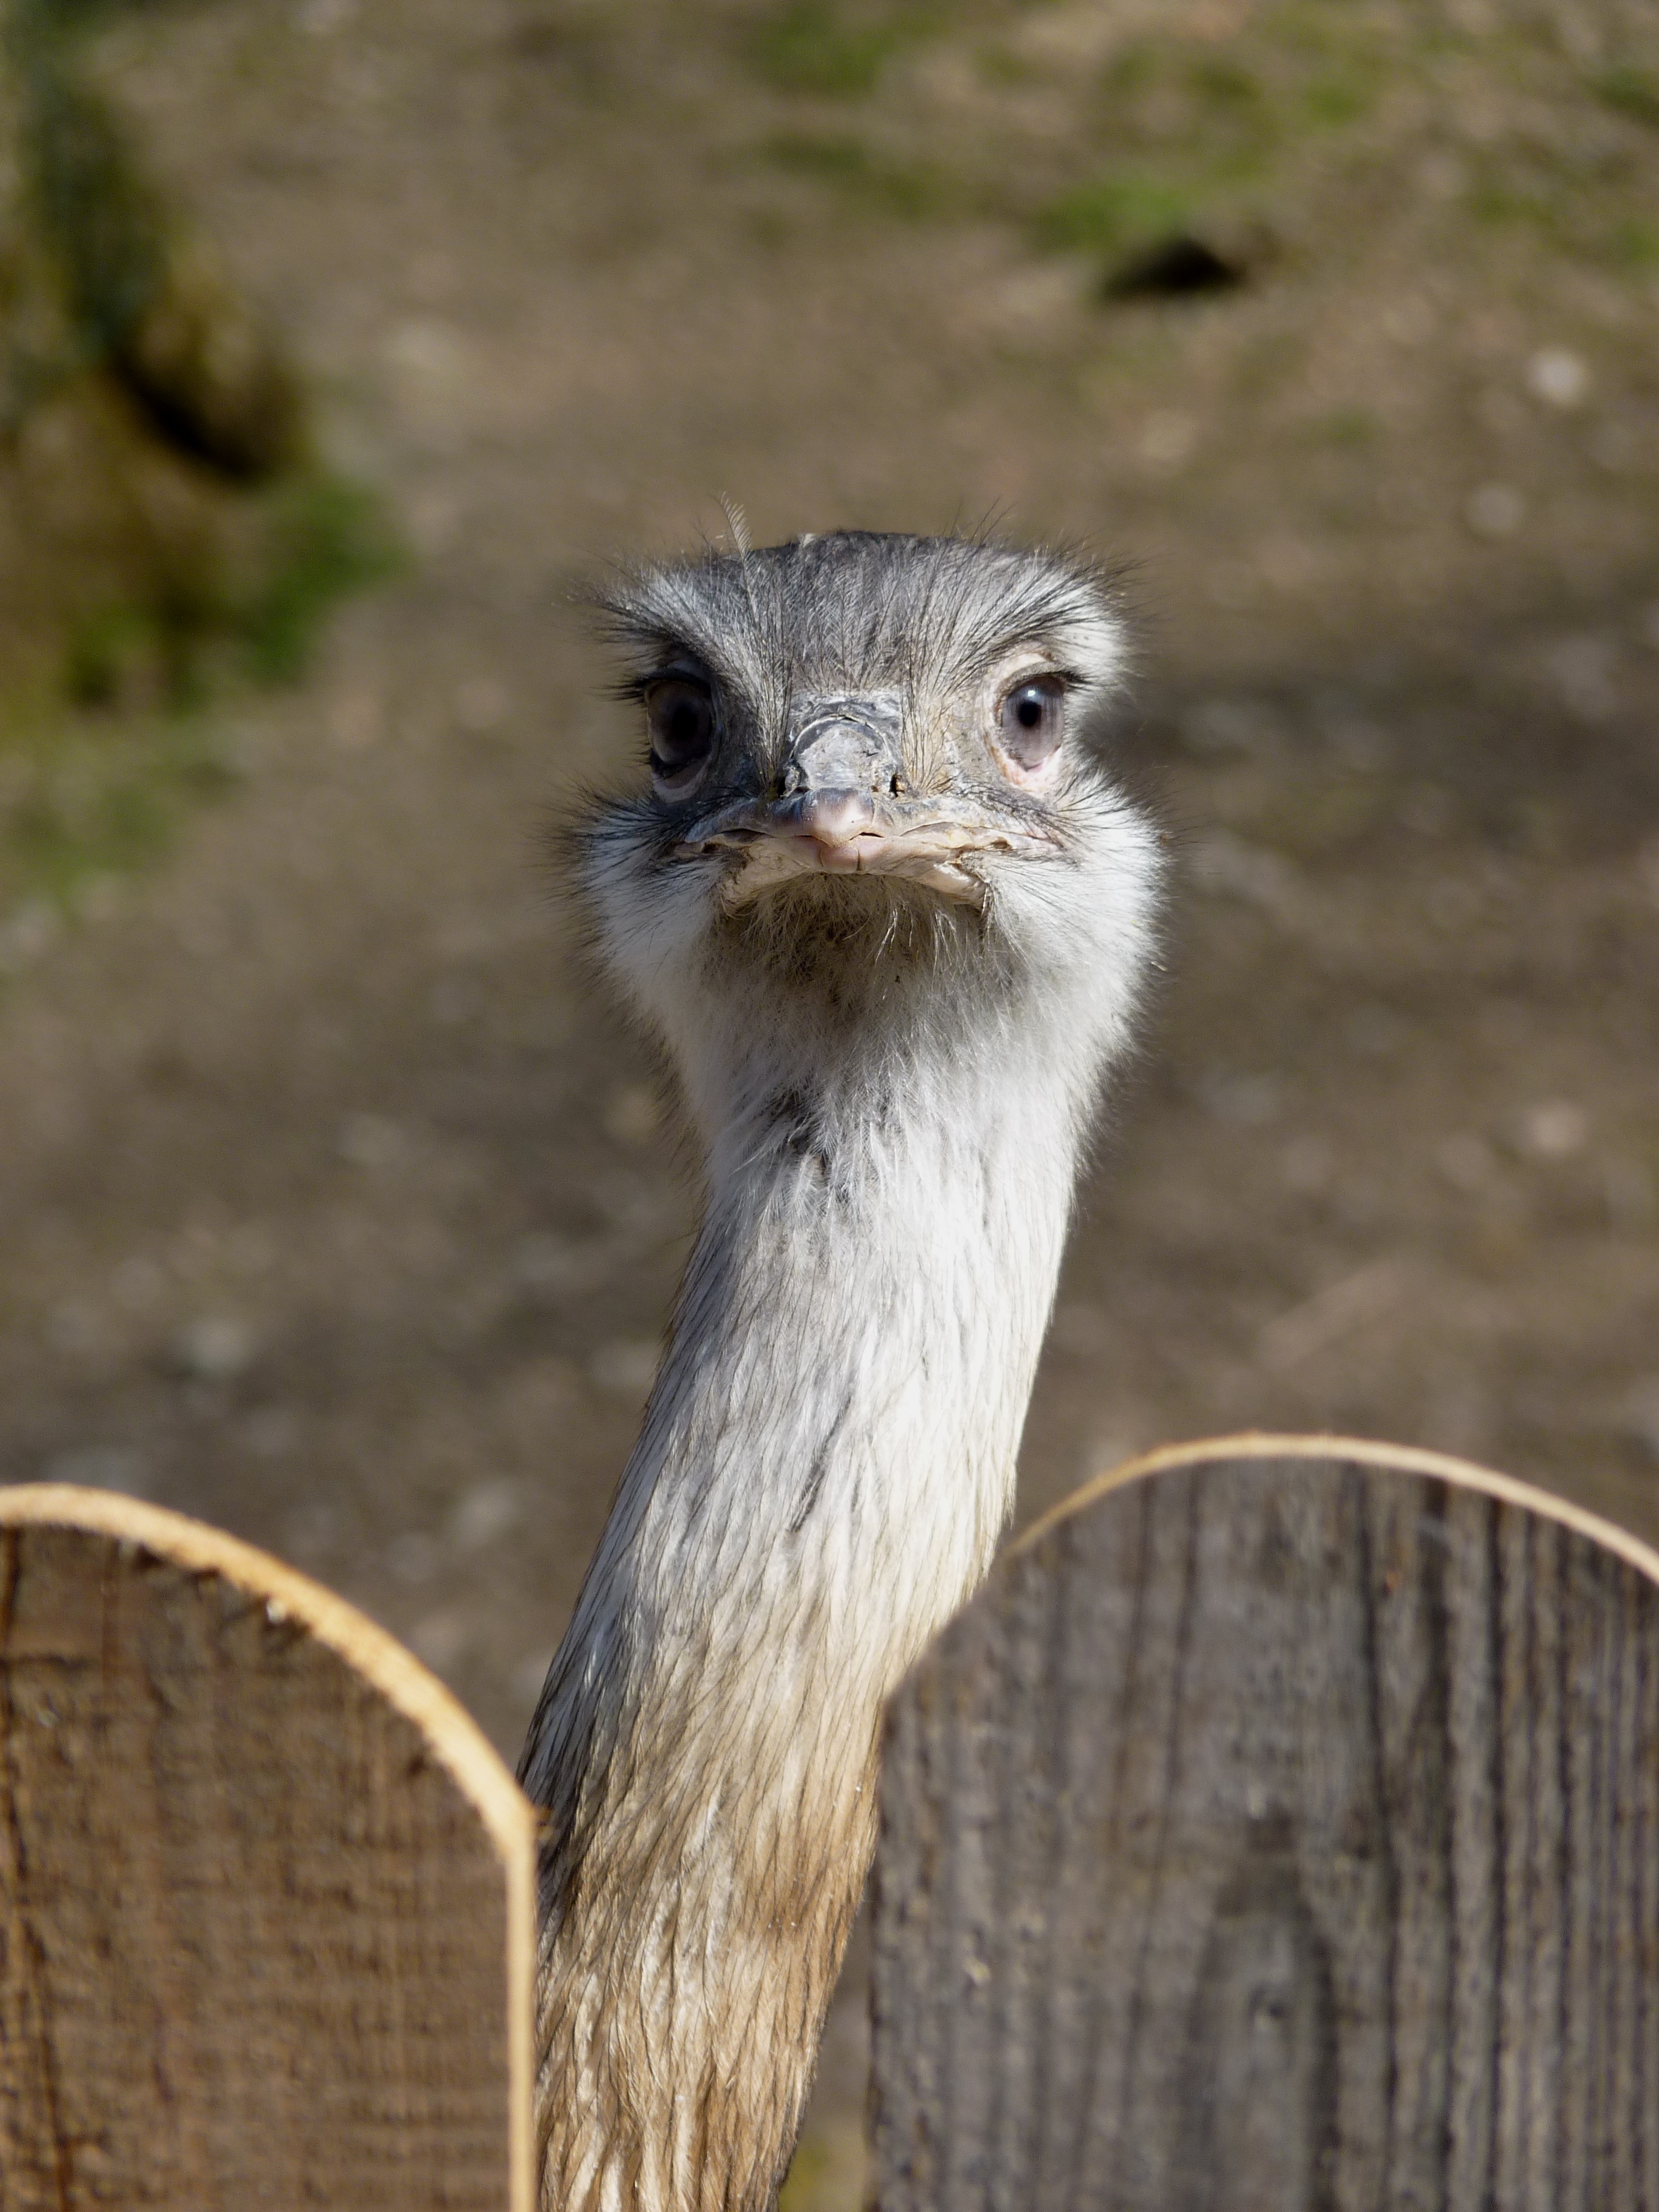
nature, bird, fence, animal, wildlife, zoo, beak, ostrich, fauna, neck, head, vertebrate, cheeky, bill, ratite, curious, rhea bird, flightless bird, big bird, flightless